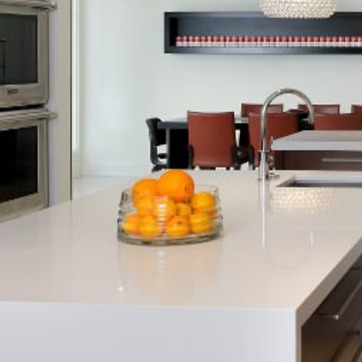
Material: food